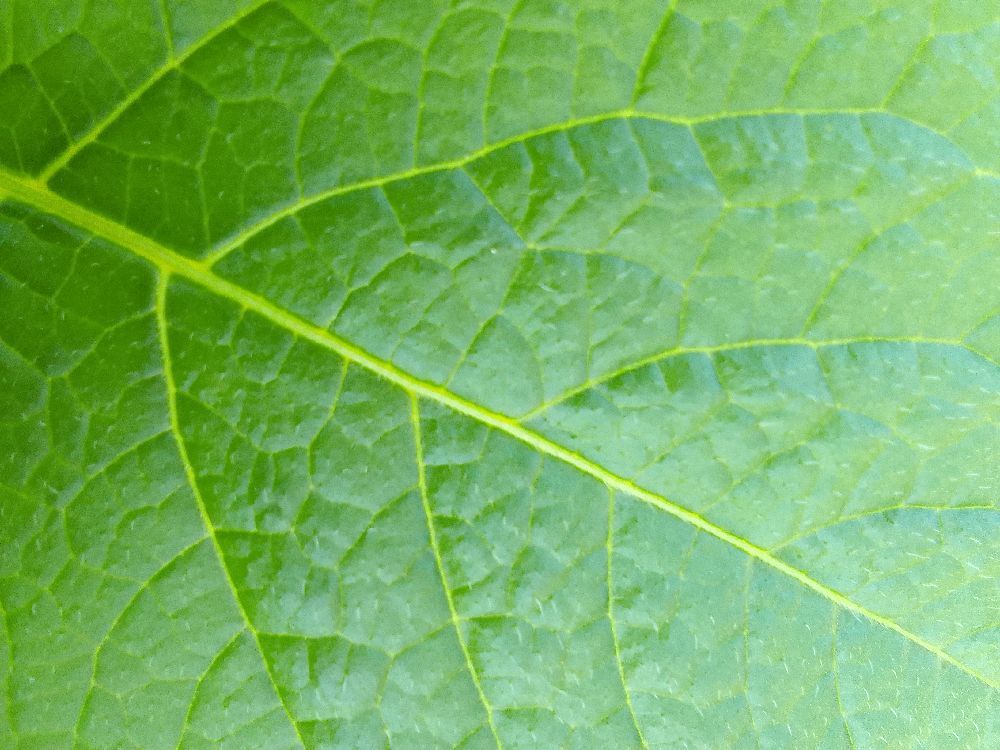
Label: Healthy